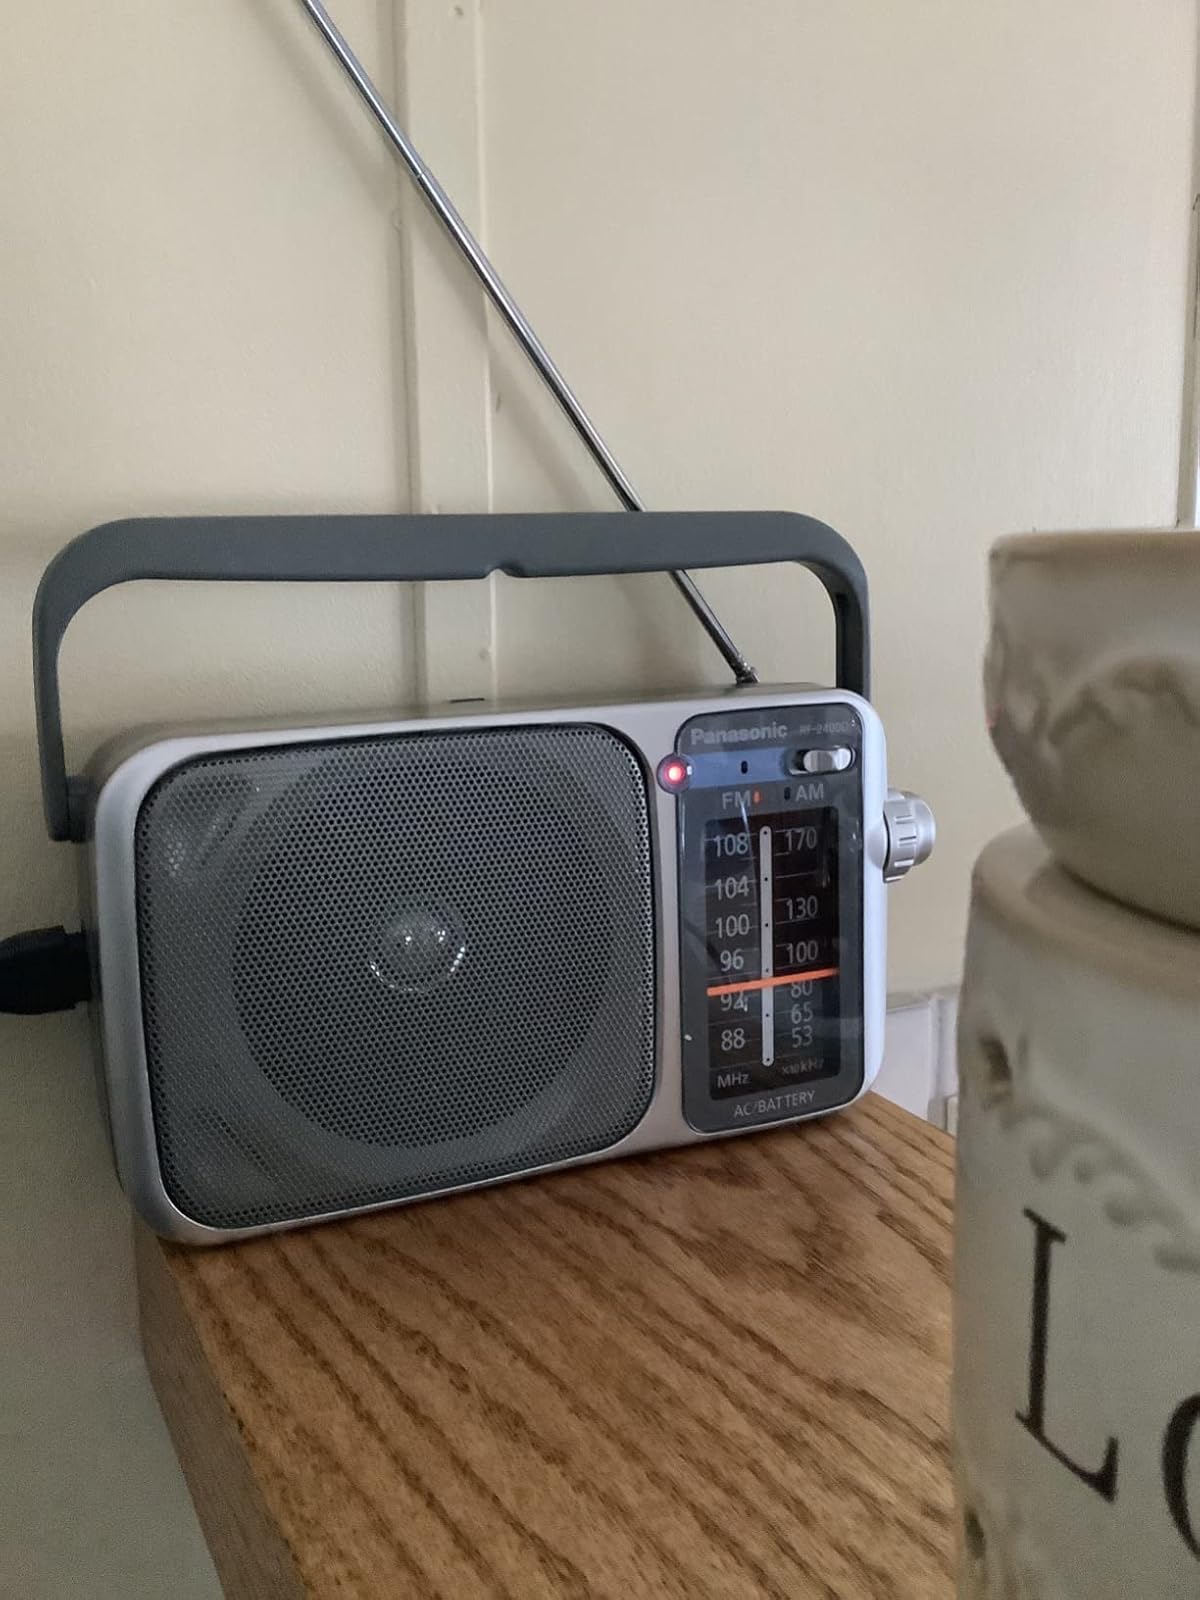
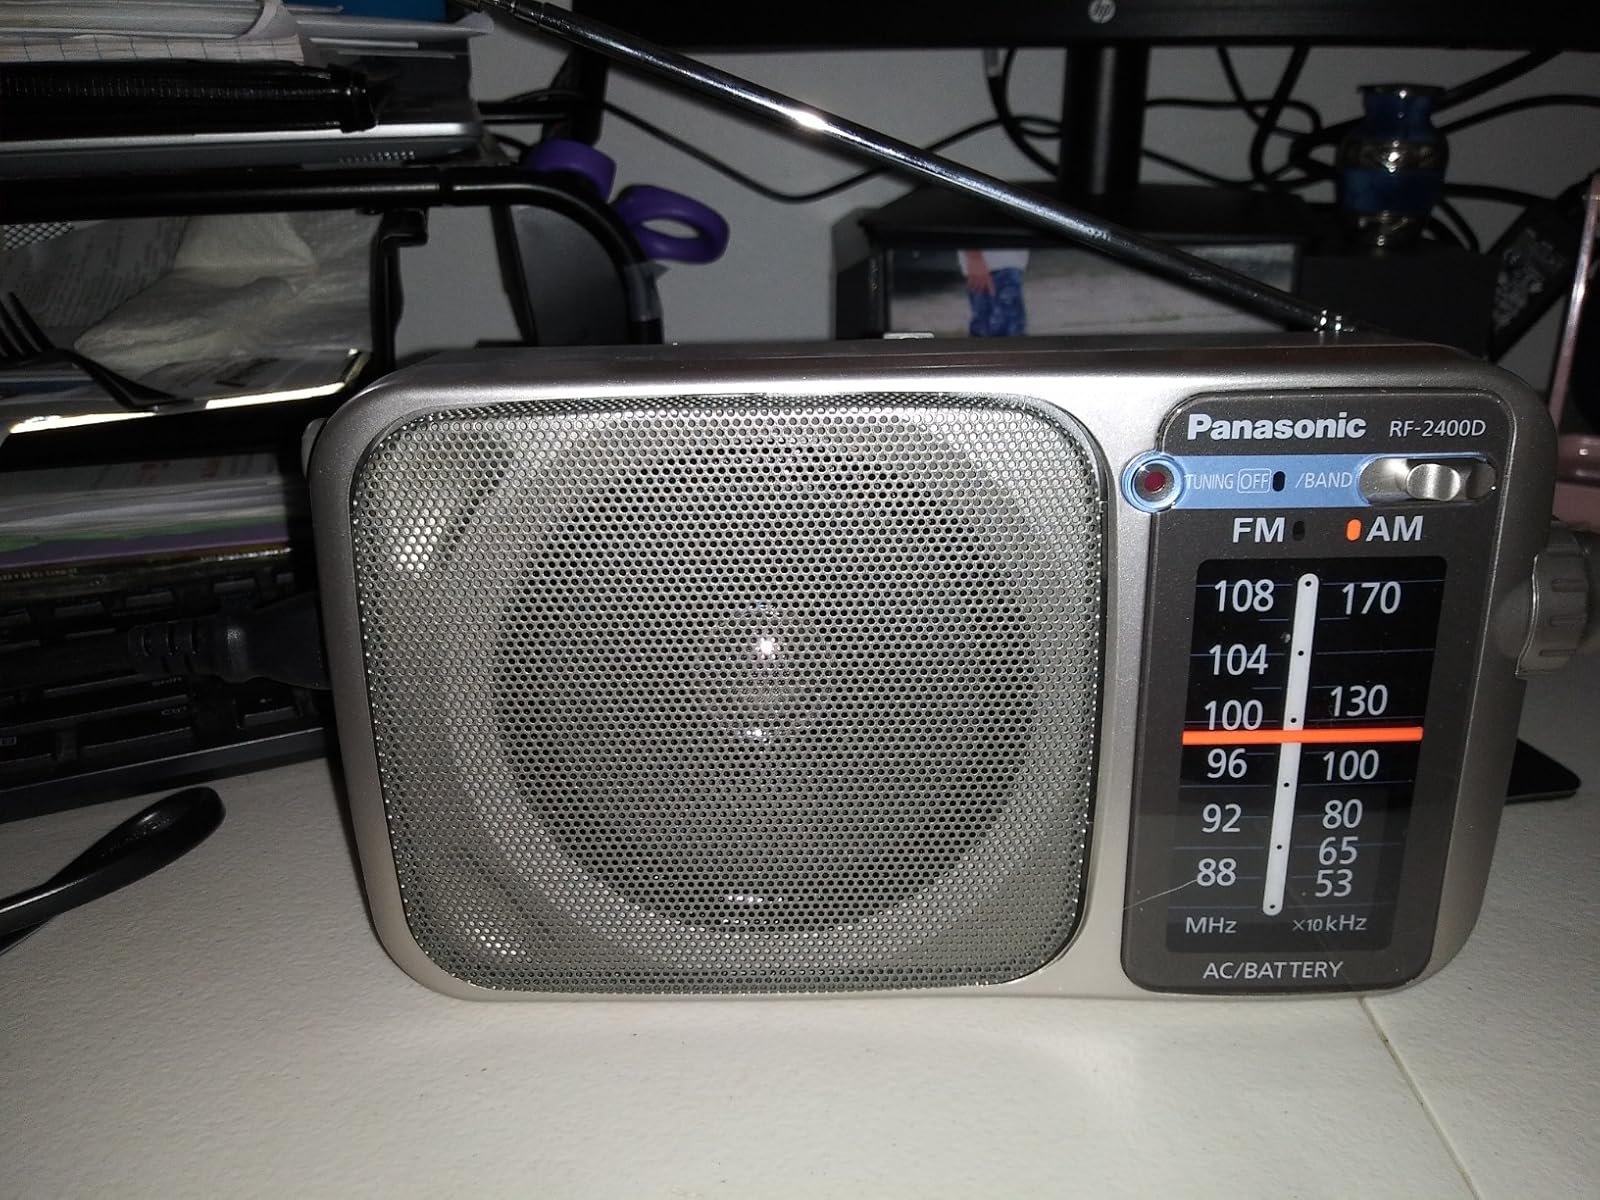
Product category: radio
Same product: yes